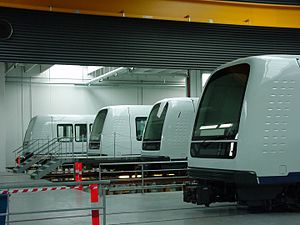
Københavns Metro / Infrastruktur / Rullende materiel
Metrotog i remisen
Metro-tog i remise
Københavns Metro er et metrosystem med 39 stationer, heraf 25 underjordiske, 1 nedgravet åbent og 13 over terræn. Det nuværende system består af hhv. to sammenhængende baner, Cityringen samt Nordhavnslinjen. M1 og M2 strækker sig fra Vanløse over Frederiksberg og Indre By til Christianshavn, hvor den deler sig i til hhv. Vestamager gennem Ørestad og Københavns Lufthavn langs Amager Strandpark. M3 er en ringlinje, der forbinder Københavns Hovedbanegård med Vesterbro, Frederiksberg, Nørrebro, Østerbro samt Indre By. M4 Nordhavn går fra Københavns Hovedbanegård til Orientkaj Station, da den deler spor med cityringen er det kun Nordhavn Station og Orientkaj der er nye stationer. M1 og M2 åbnede i 2002. I 2007 forlængedes M2 til Lufthavnen, og i 2019 åbnedes Cityringen. Nordhavnsmetroen, M4, åbnede 28. marts 2020.